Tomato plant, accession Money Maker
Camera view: bottom (45 deg); turntable rotation: 240 degrees
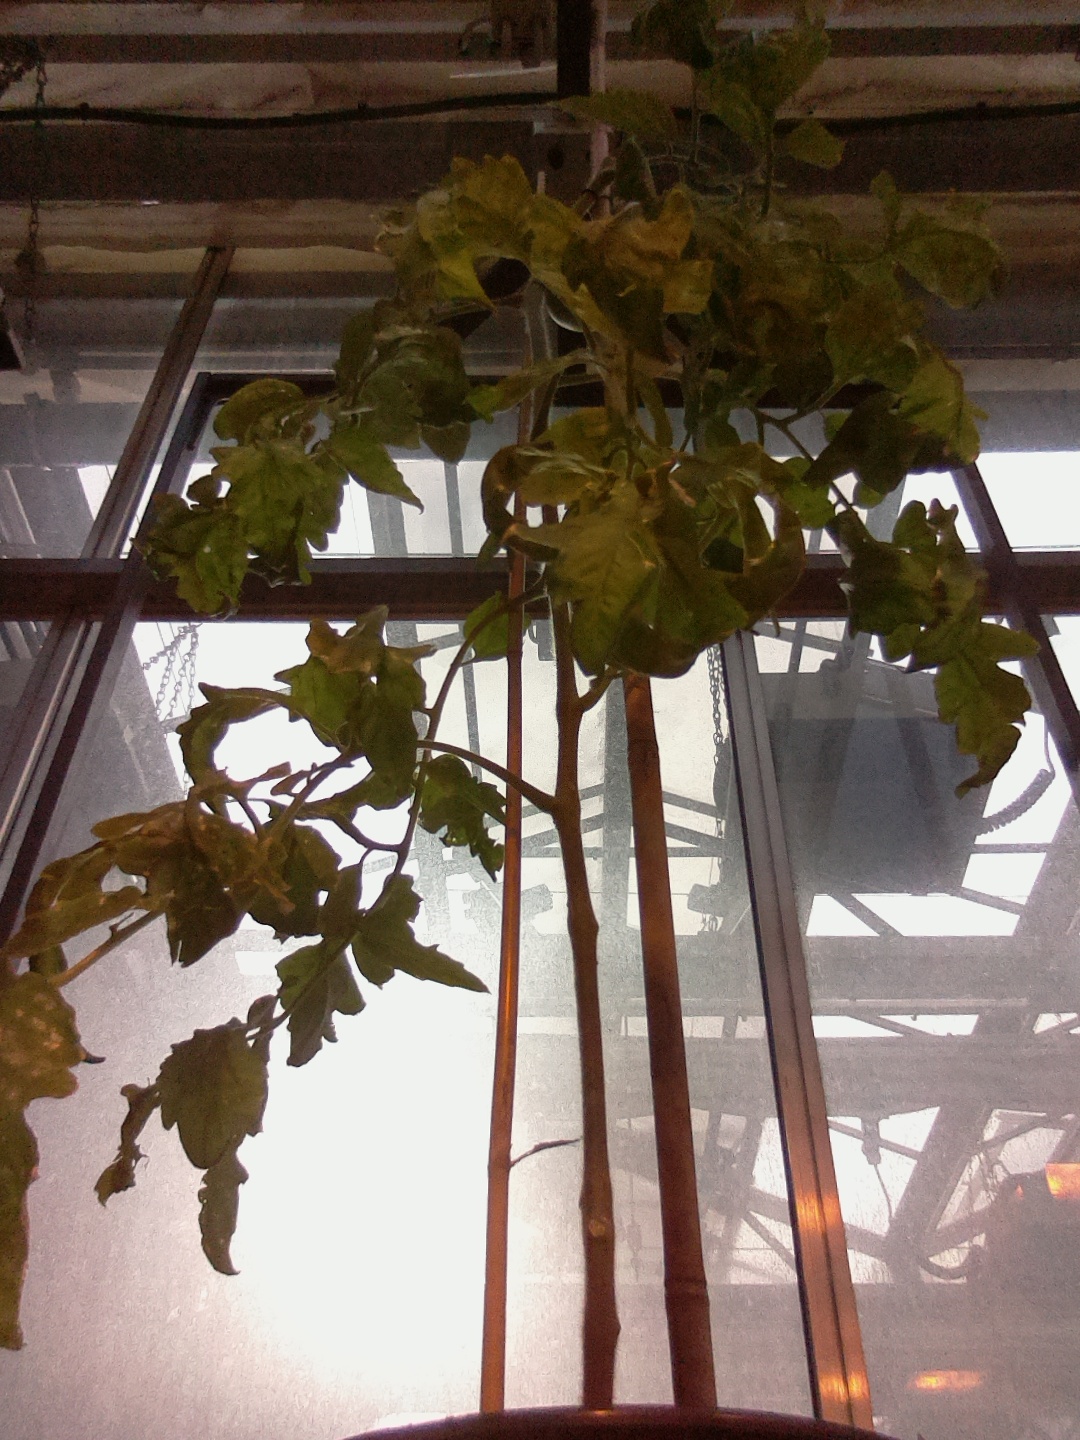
BBCH growth stage 78: 80% -90% of final fruit size